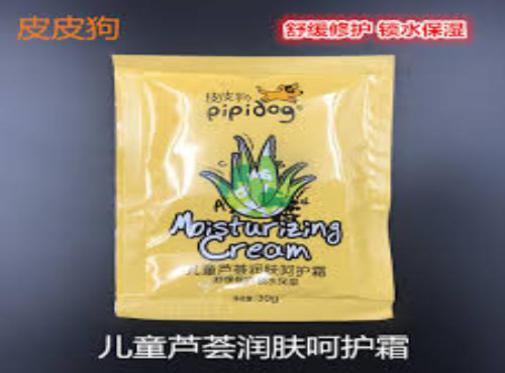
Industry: Necessities